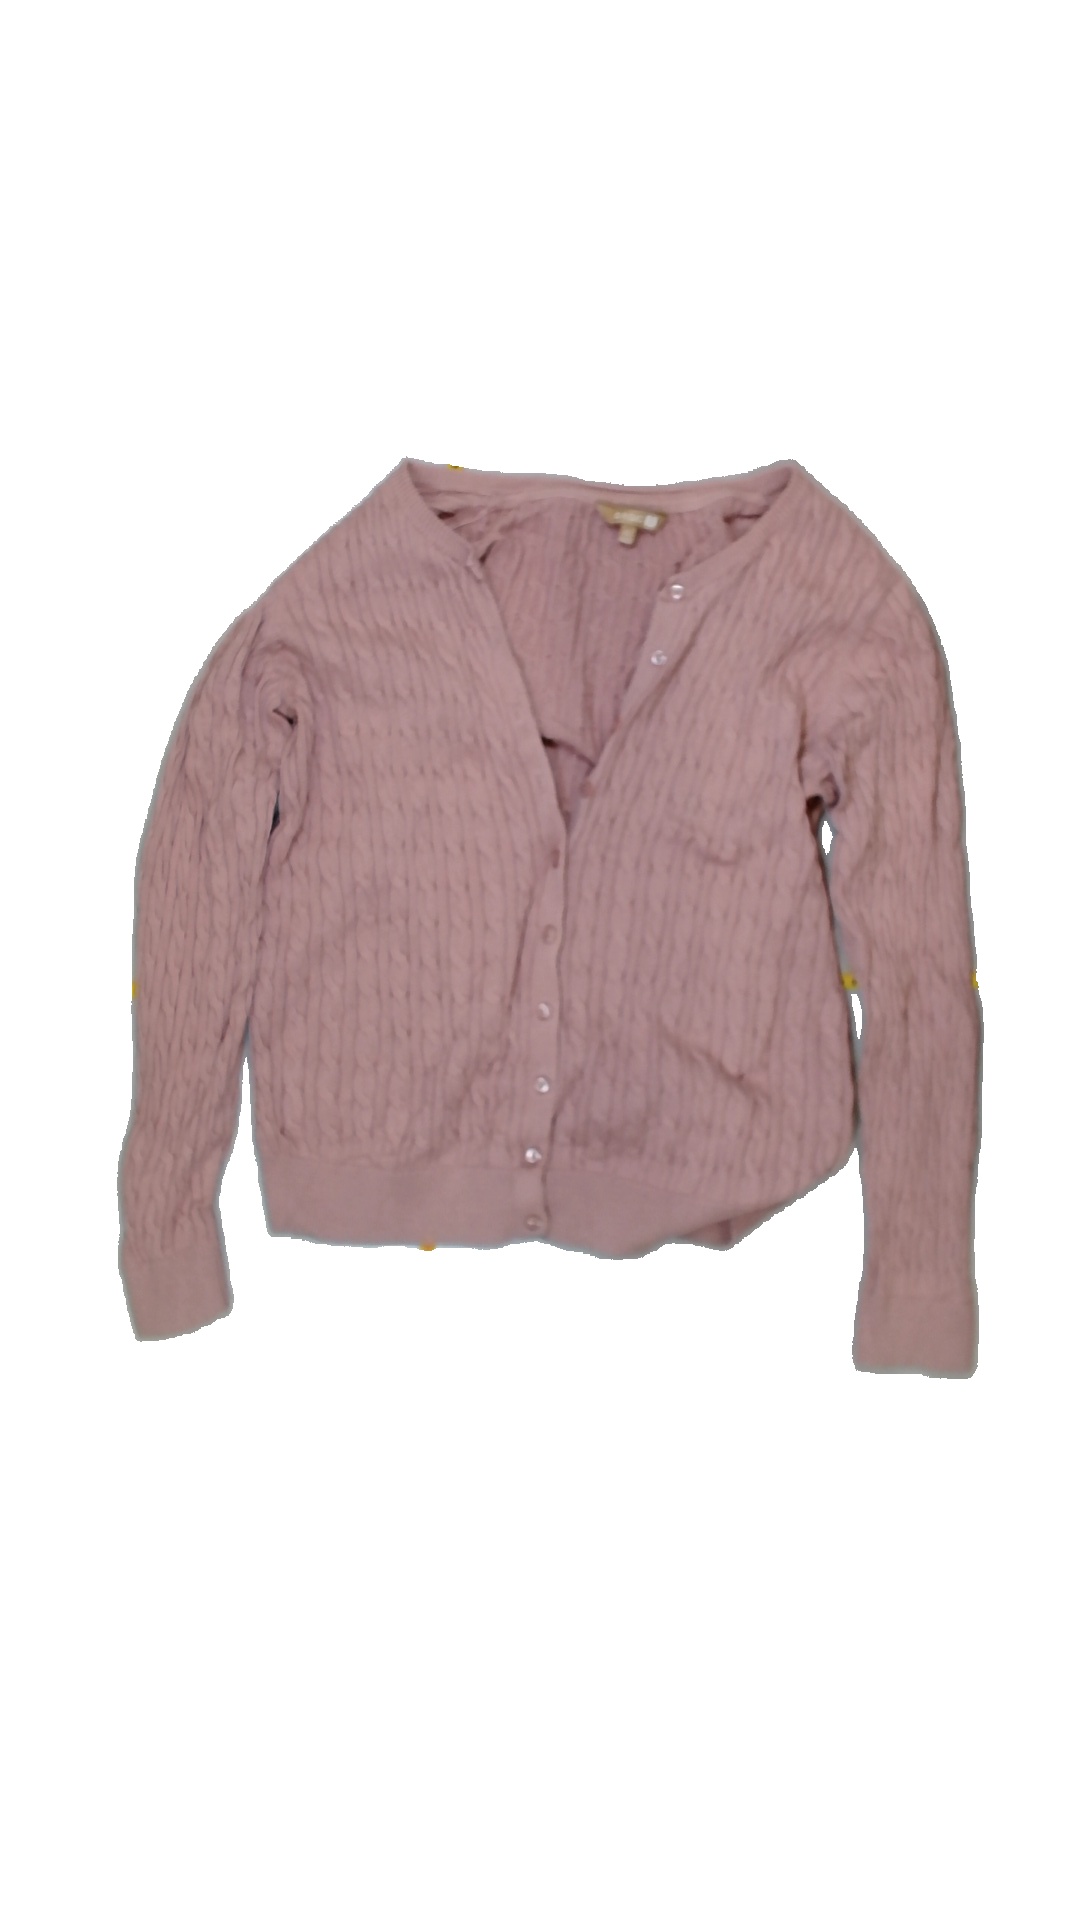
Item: Cardigan (Ladies)
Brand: Not Applicable
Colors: Pink
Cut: Regular
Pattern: Plain
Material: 100% cotton
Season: All
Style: No trend
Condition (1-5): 4
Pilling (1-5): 4
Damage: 0
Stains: No
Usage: Export
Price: <50